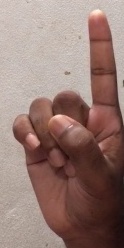
ASL sign: 1